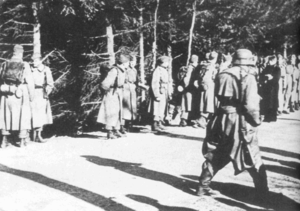
Invasionen af Danmark i 1940 / Efterspil
Afvæbnede danske soldater under tysk bevogtning i vejkanten efter kampen i Bjergskov om morgenen den 9. april 1940.
Invasionen af Danmark i 1940 var det tyske angreb på Danmark den 9. april 1940 under 2. verdenskrig. Angrebet var underordnet hovedangrebet mod Norge. Kodebetegnelsen Weserübung betyder Weser-øvelse på dansk efter floden Weser i det nordvestlige Tyskland.